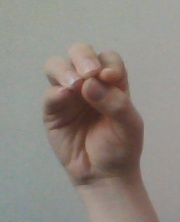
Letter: ha